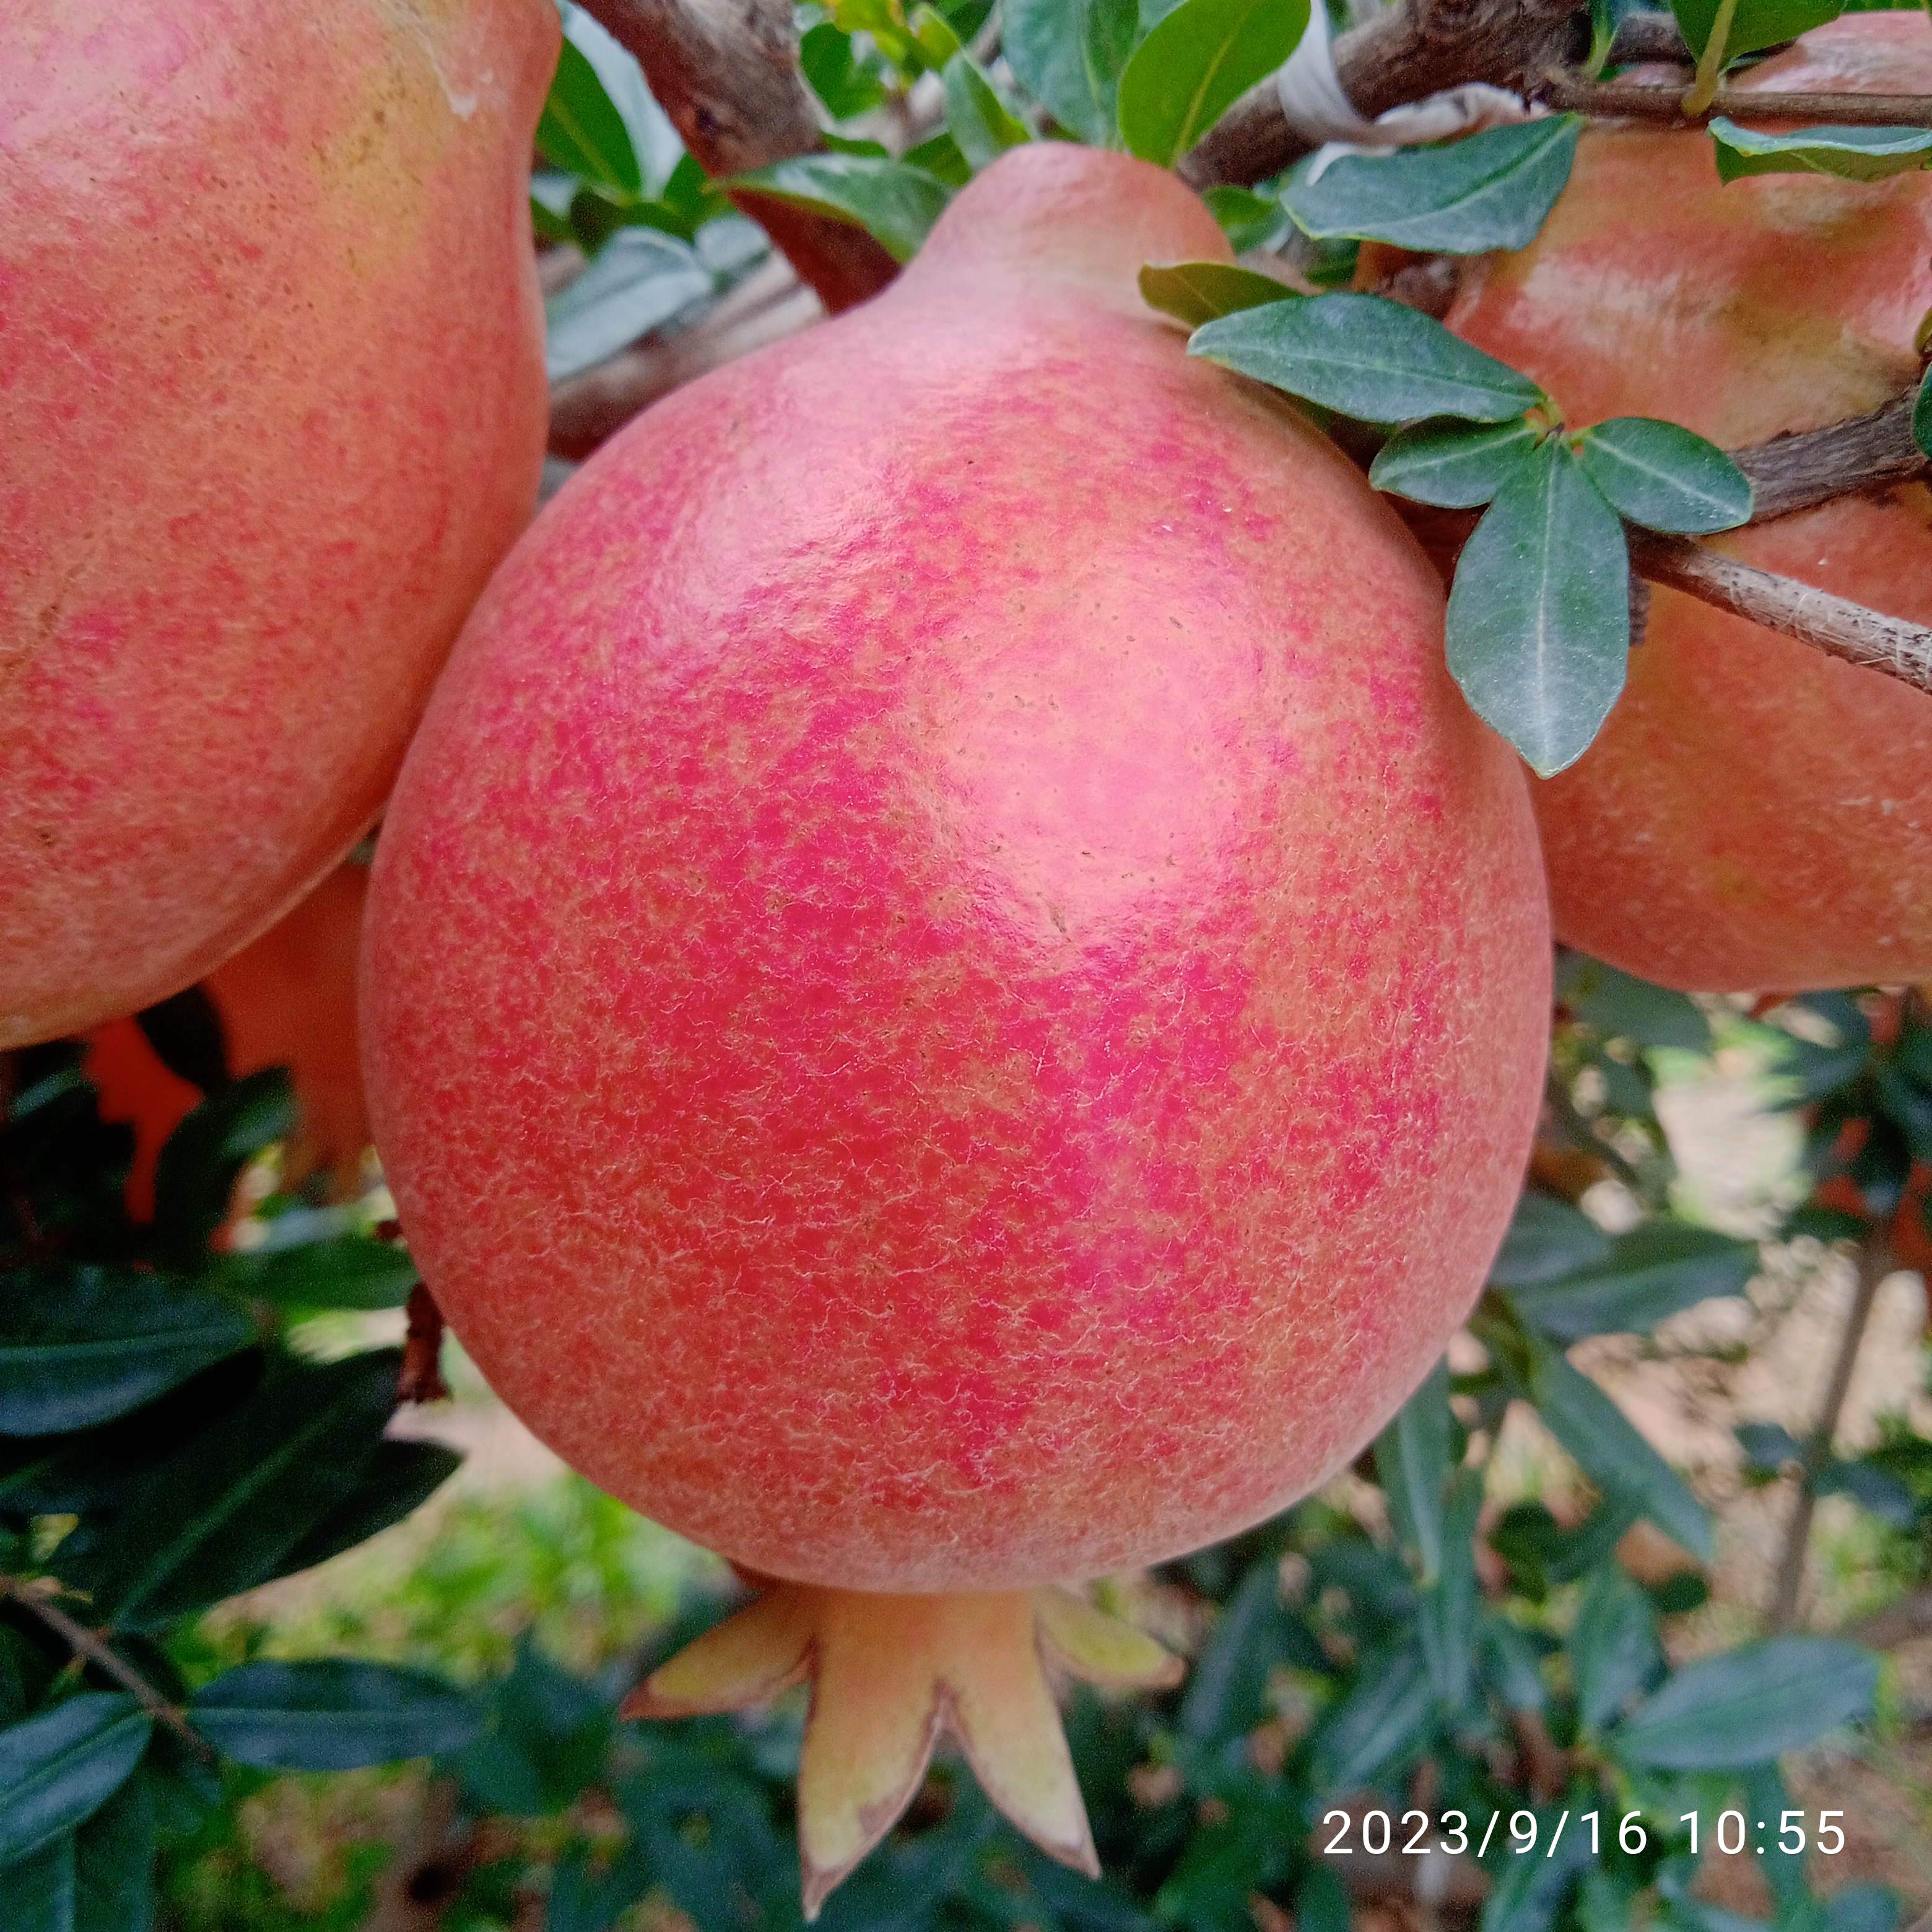
Label: Healthy